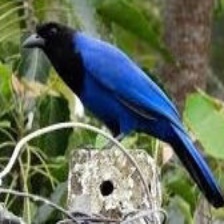
Species: AZURE JAY
Scientific name: CYANOCORAX CAERULEUS
ImageNet parent category: jay